Julius S. Scott

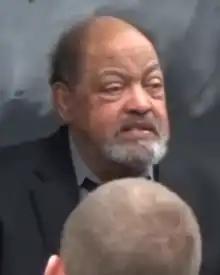
Scott in 2018

Julius Sherrod Scott III (July 31, 1955 – December 6, 2021) was an American scholar of slavery and Caribbean and Atlantic history. He was best known for his influential doctoral thesis and later book "The Common Wind: Afro-American Currents in the Age of the Haitian Revolution". Scott's original thesis has been regarded as "arguably the most read, sought after and discussed English-language dissertation in the humanities and social sciences during the 20th century", elevating the historian to the position of an intellectual "cult figure among scholars" in the field.